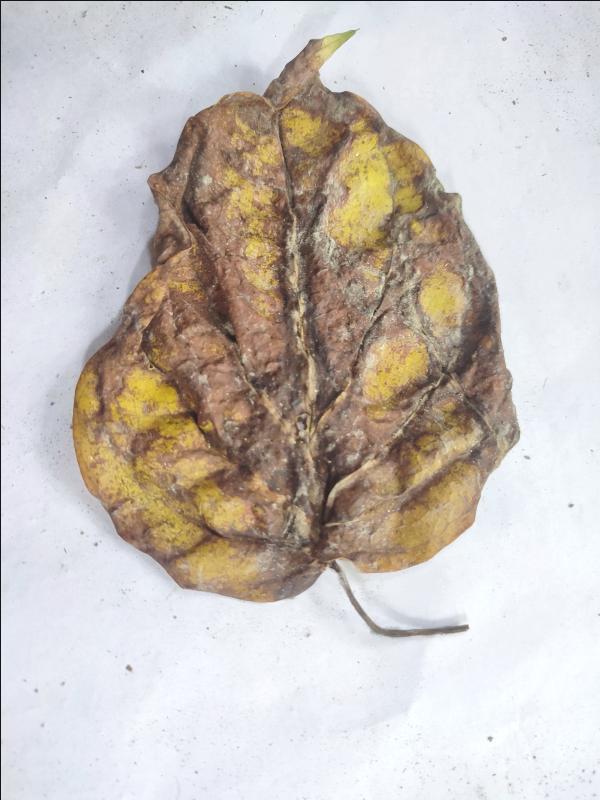
Label: Dried_Leaf